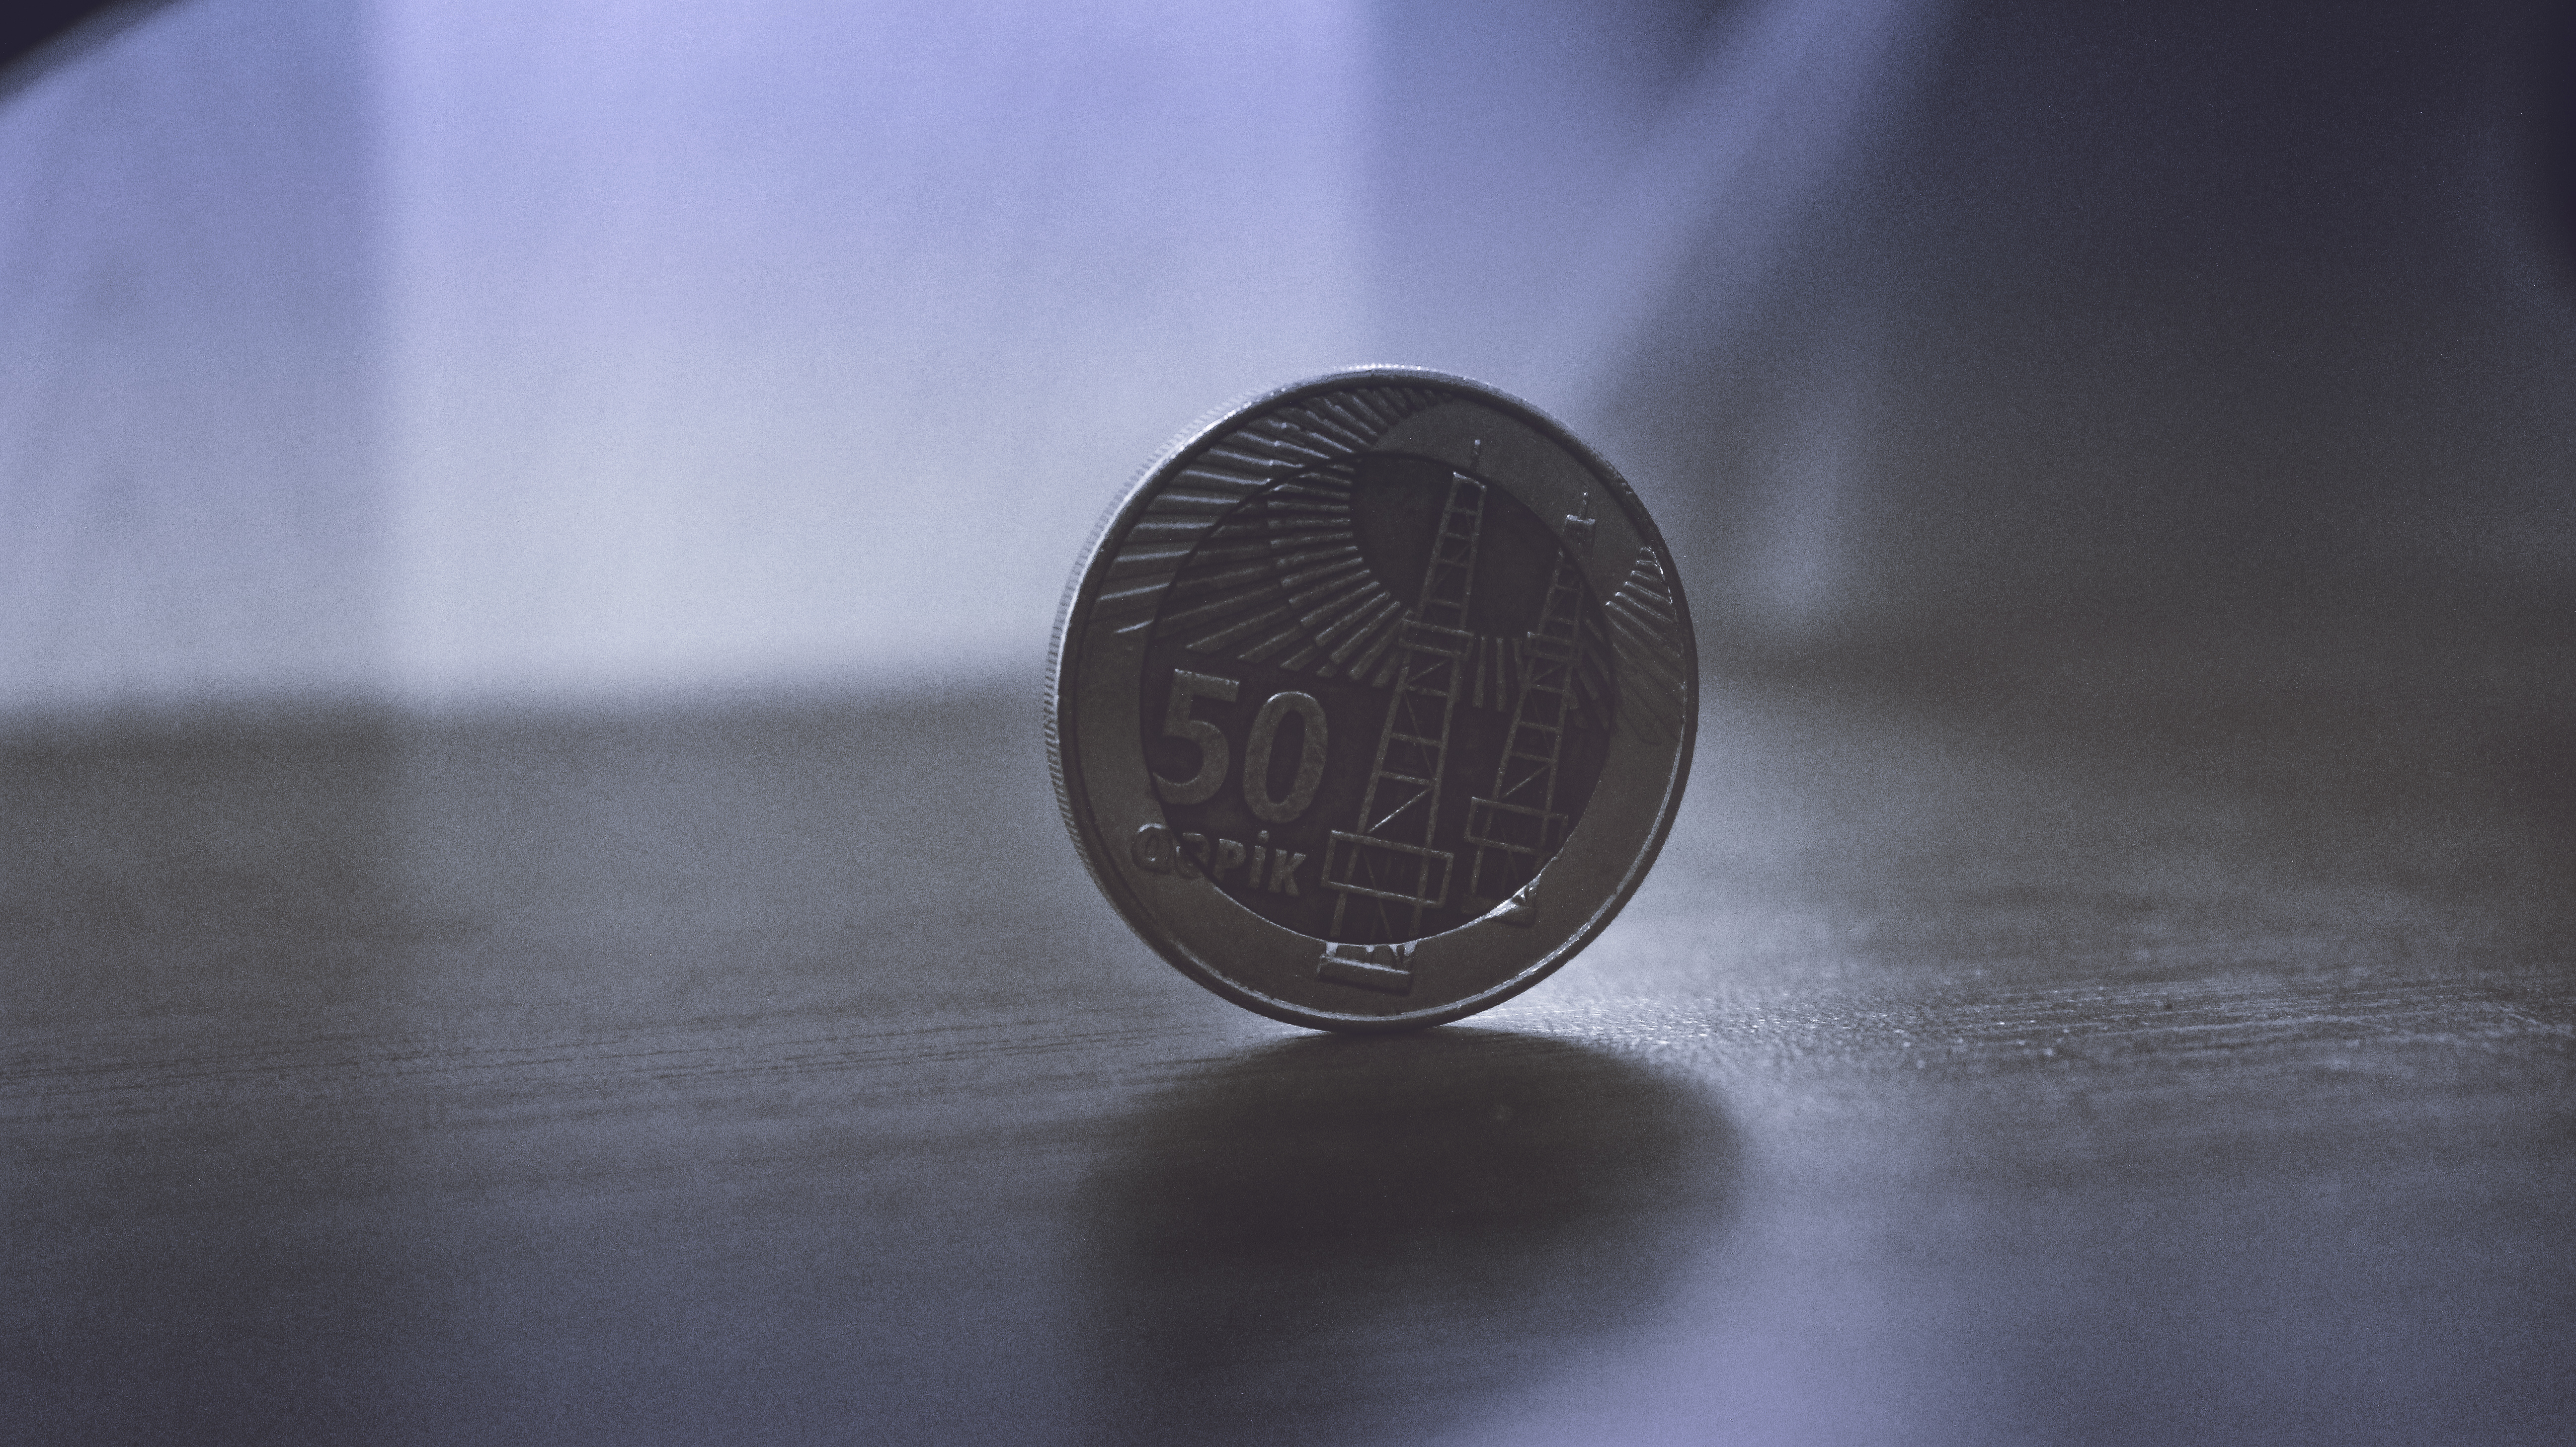
table, light, blur, round, dark, reflection, metal, money, still life, circle, close up, focus, silver, eye, currency, conceptual, coin, shape, shining, cent, loose change, macro photography